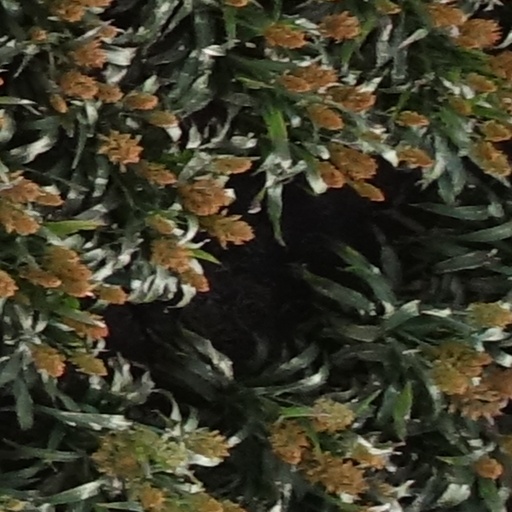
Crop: sorghum